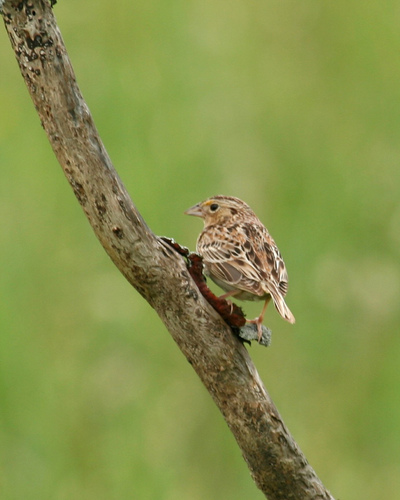
the bird is brown with a short brown beak.
this bird is small with many brown, black and yellow colors
this small multicolored bird has a small bill and small black eyes.
small brown and white speckled bird with short pointed beak.
this small bird is a mottled brown all over with a short beak.
this bird is brown with black and has a very short beak.
this bird is brown with black and has a very short beak.
this bird is spotted brown in color, with a light brown beak.
this bird is mixed brown in color, and has a brown beak.
this bird has a brown bill with a brown back.
Species: Grasshopper Sparrow